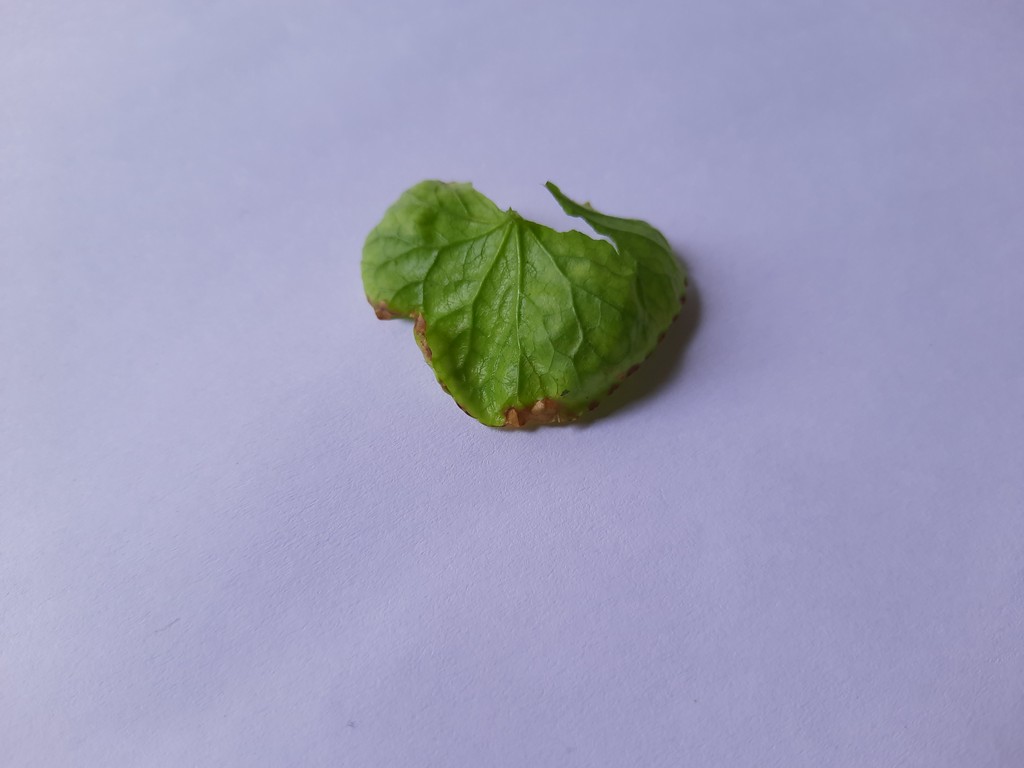
Label: Unhealthy